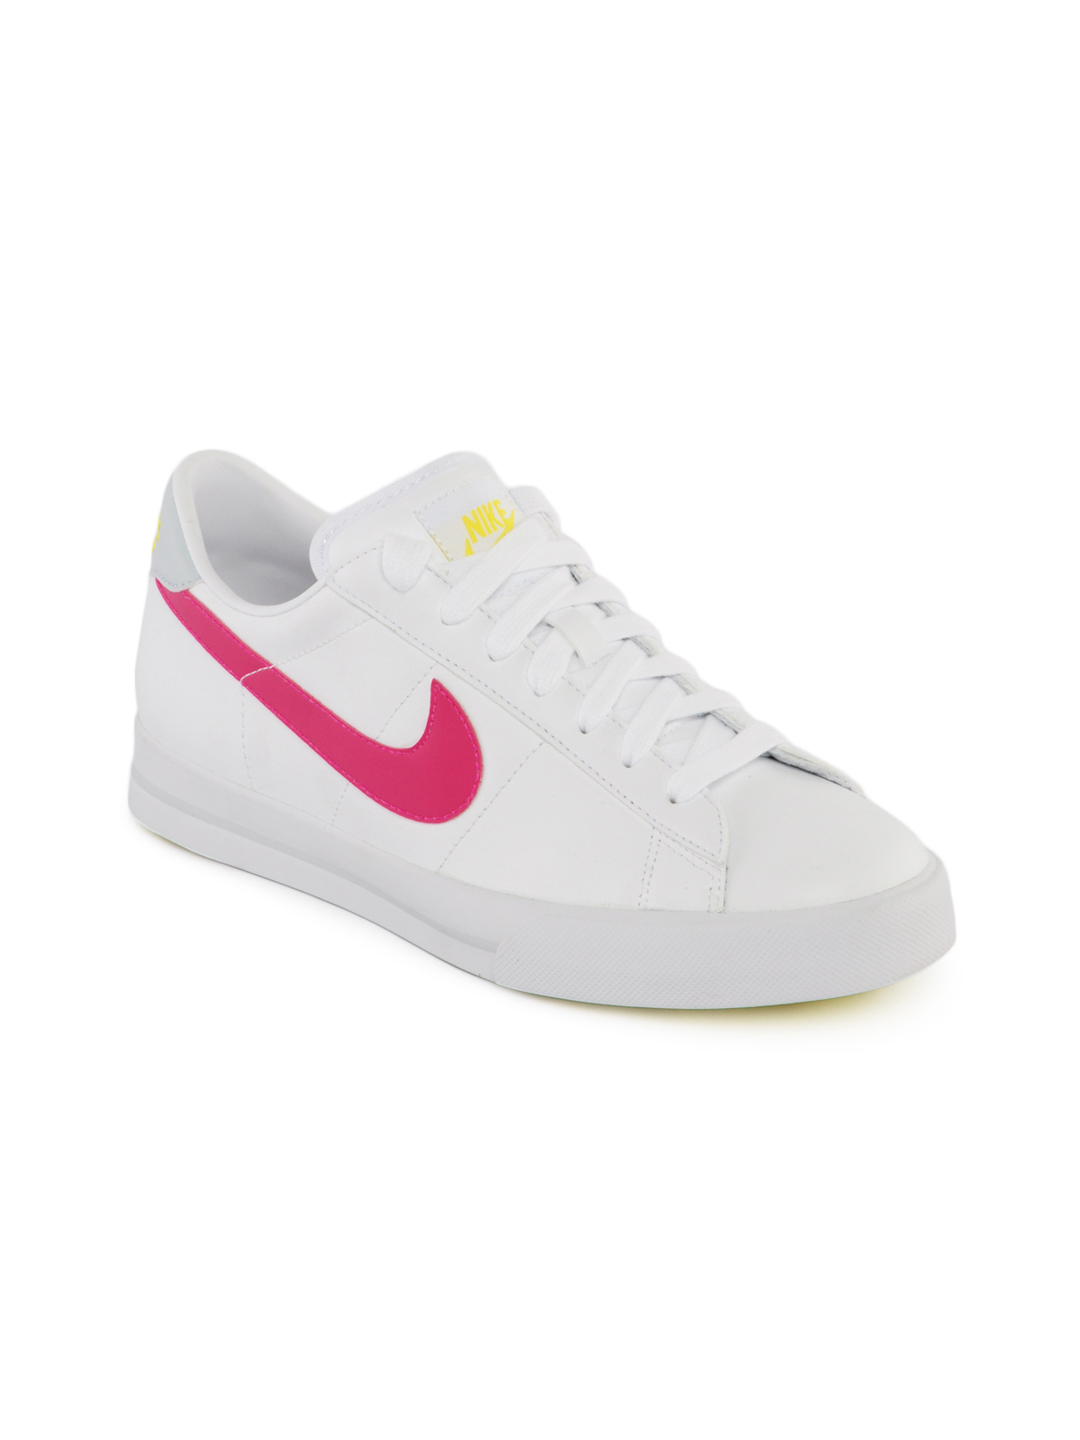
Nike Women Sweet Classic Leather White Shoes
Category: Footwear / Shoes / Casual Shoes
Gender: Women
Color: White
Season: Summer 2012
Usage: Casual